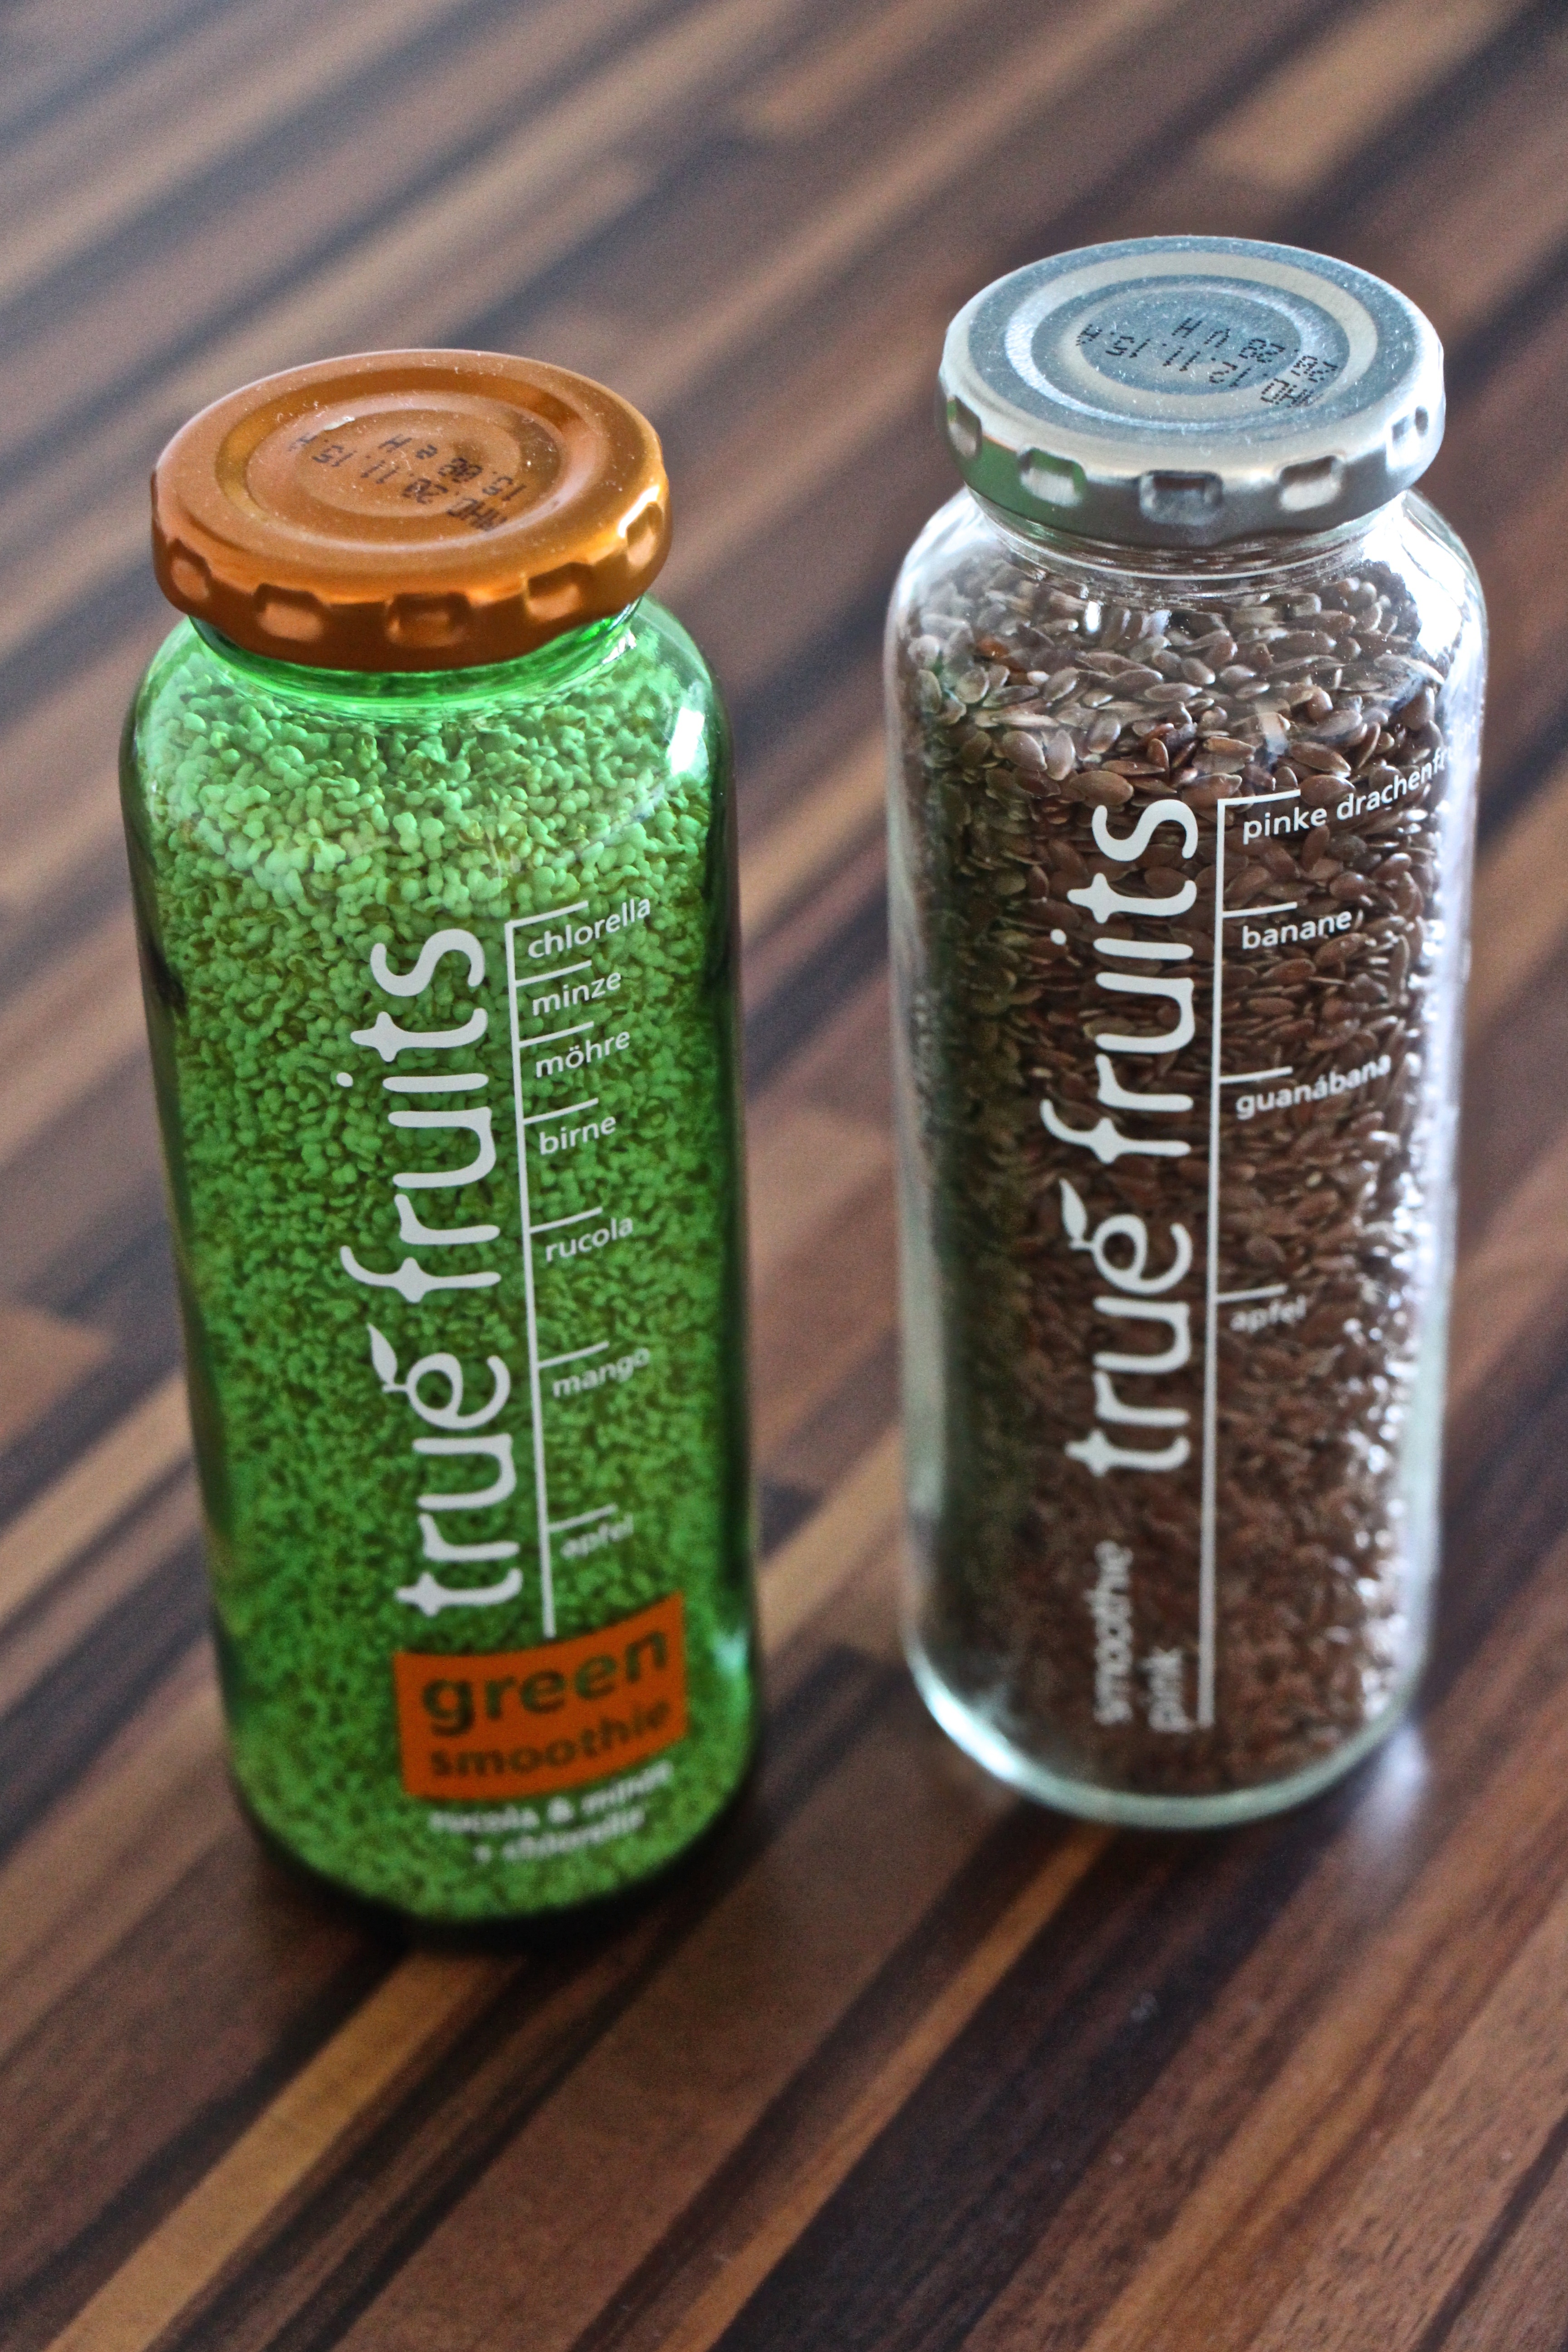
store, food, green, vessel, produce, drink, bottle, box, healthy, storage, mason jar, transparent, container, decorative, glass jar, practical, flax seed, kuchendeko, amaranth, drinkware